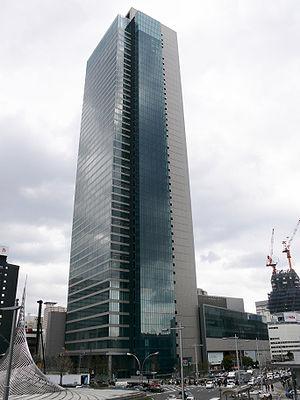
Voici une liste des gratte-ciel de Nagoya, une ville située dans le centre du Japon. Depuis 1973 et la construction de l'Unryu Flex Building, une trentaine d'immeubles d'au moins 100 mètres de hauteur y ont été construits, la très grande majorité depuis les années 1990.